Mossley Hill railway station

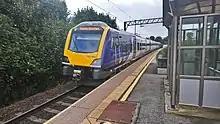
A Northern class 195 at Mossley Hill bound for Manchester Oxford Road

The station is currently served by local stopping trains between Liverpool Lime Street and operated by Northern Trains. These call every half-hour in each direction on Mondays to Saturdays during the day, with alternate services continuing through to . These are limited stop to Warrington, whilst the one that terminates there calls at most local stations en-route. The frequency drops to hourly in the evening and on Sundays.